Brecon and Merthyr Tydfil Junction Railway

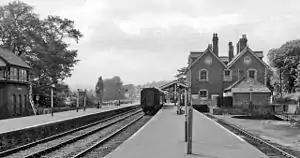
Brecon Free Street station, looking west towards Neath in 1962

The Brecon and Merthyr Railway had opened its first main line between Brecon and Pant on 1 May 1863. Trains of the Hereford, Hay and Brecon Railway, worked by the Mid Wales Railway, started working in to Brecon from 19 September 1864